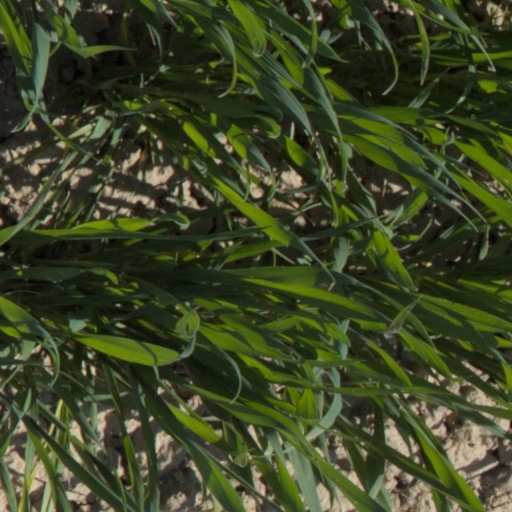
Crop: wheat